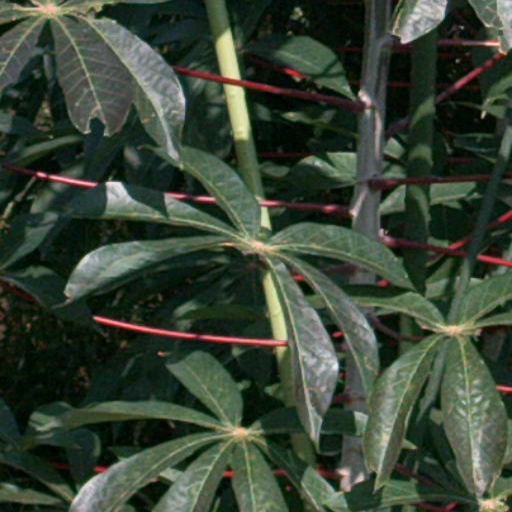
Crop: cassava